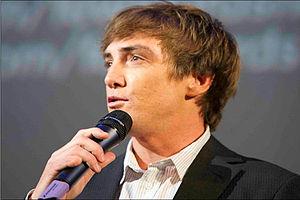
Candide Thovex, né le 22 mai 1982 à Annecy, est un skieur professionnel français, réalisateur de films de ski et entrepreneur. Il est aussi spécialiste du ski freestyle à base de manœuvres issues du snowboard et du skateboard, et aussi du freeride. Depuis 1996, le début de sa carrière professionnelle, il a gagné quasiment toutes les compétitions majeures et les prix importants dans ce sport. Le monde du ski et le milieu de la glisse en général l’ont découvert à la suite de sa tentative réussie de sauter Chad's Gap, un vol d’une longueur d'environ 36 mètres au-dessus d’un ravin profond d'environ 12 mètres à Alta dans l'État d'Utah aux États-Unis. Aujourd’hui, ses vidéos filmées avec une petite caméra embarquée qui permet au spectateur de voir à travers les yeux de Candide Thovex en action sont visionnées par des millions d’internautes. Il jouit d'une importante notoriété dans le milieu du ski et des sports extrêmes.